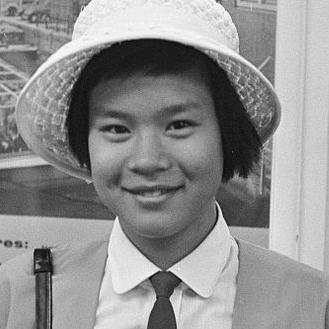
Age: 11